ThinkPad UltraPort

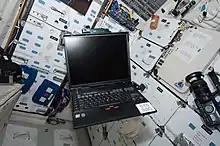
an IBM A series ThinkPad with UltraPort web camera

Electronically the UltraPort connector is identical to the standard USB port. UltraPort uses a proprietary mechanical connection, so UltraPort devices cannot be plugged into a normal USB interface. However, the UltraPort devices shipped with an adapter which allowed them to be attached to a regular USB port.